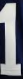
Number: 1